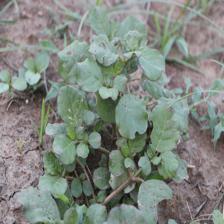
Label: BroadLeafWeed